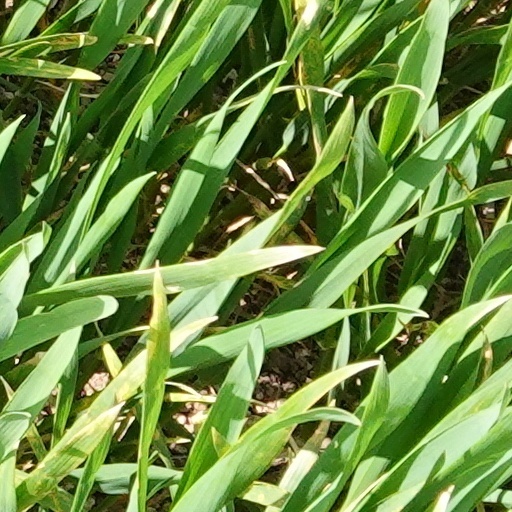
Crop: wheat